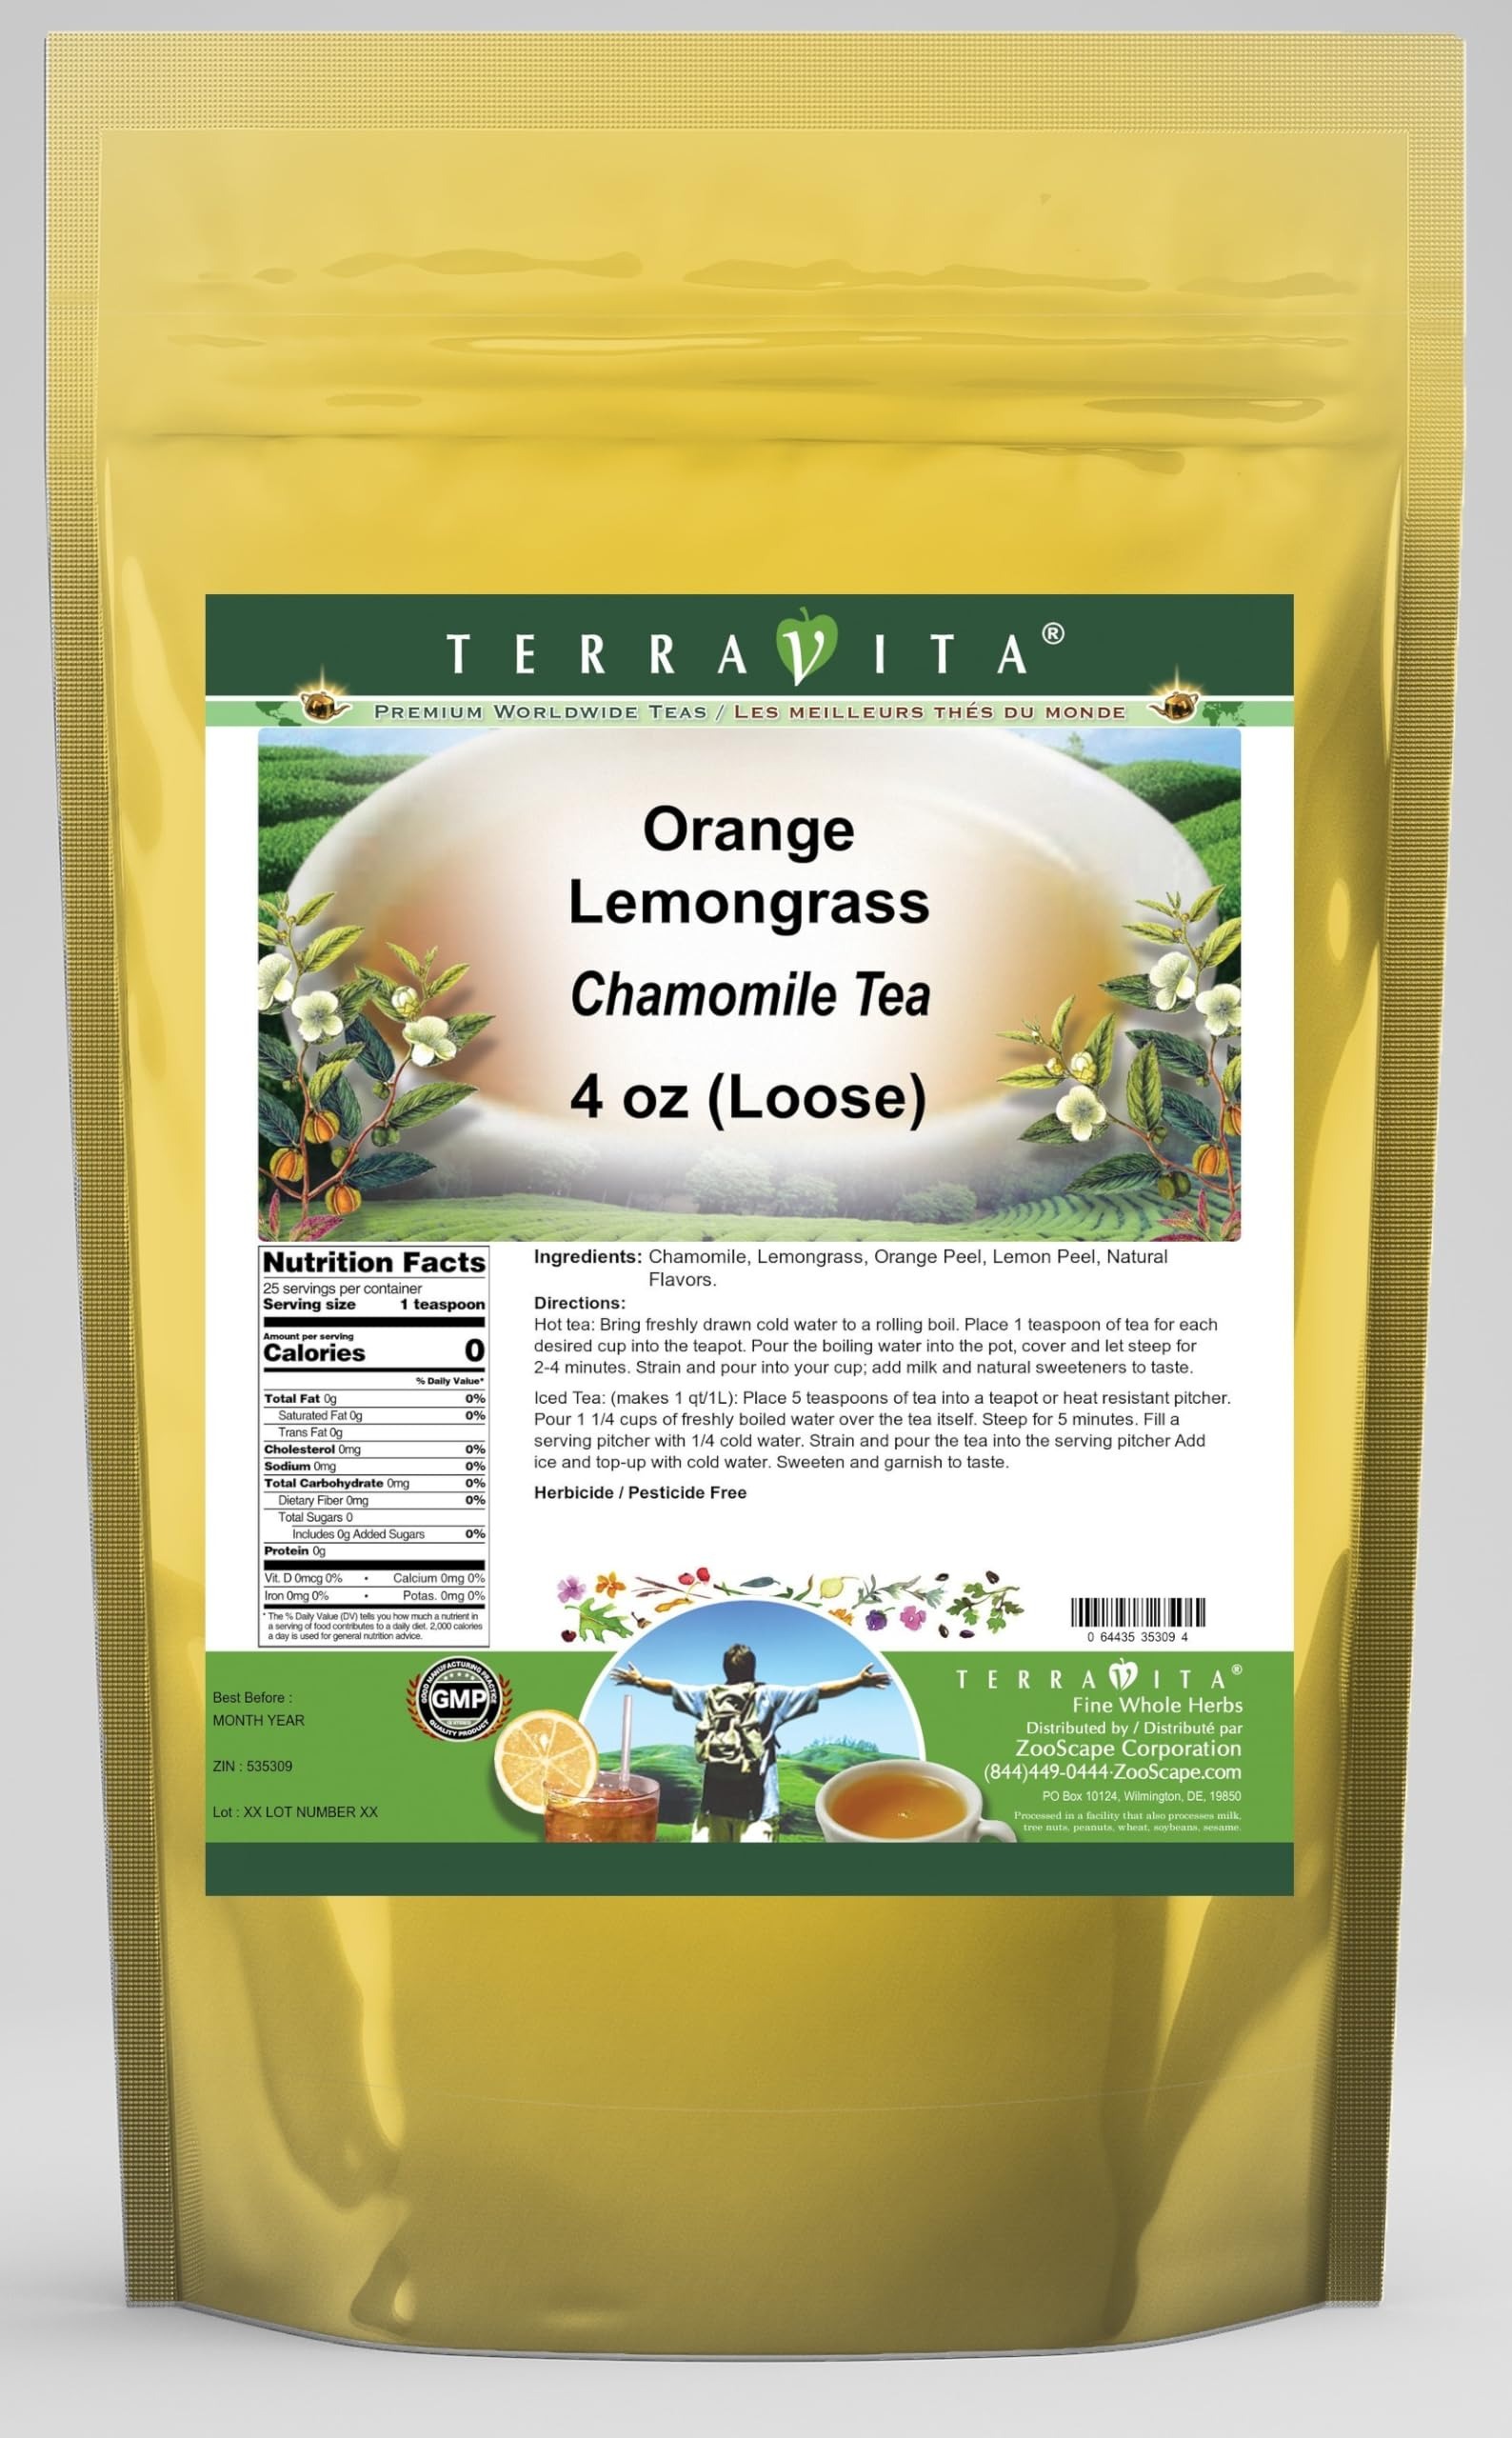
Item Name: Orange Lemongrass Chamomile Tea (Loose) (4 oz, ZIN: 535309) - 3 Pack
Bullet Point 1: Our Orange Lemongrass Chamomile Tea is a delicious flavored Chamomile tea with Lemongrass, Orange Peel and Lemon Peel that you will enjoy relaxing with anytime! The natural Orange Lemongrass taste is delicious! - Ingredients: Chamomile tea, Lemongrass, Orange Peel, Lemon Peel and Natural Orange Lemongrass Flavor.
Bullet Point 2: No fillers.
Bullet Point 3: Manufacturer: TerraVita
Bullet Point 4: Size: 4 oz
Bullet Point 5: Loose Leaf Chamomile Tea - Packed in a convenient upright pouch!
Product Description: Our Orange Lemongrass Chamomile Tea is a delicious flavored Chamomile tea with Lemongrass, Orange Peel and Lemon Peel that you will enjoy relaxing with anytime! The natural Orange Lemongrass taste is delicious! - Ingredients: Chamomile tea, Lemongrass, Orange Peel, Lemon Peel and Natural Orange Lemongrass Flavor. - Hot tea brewing method: Bring freshly drawn cold water to a rolling boil. Place 1 teaspoon of tea for each desired cup into the teapot. Pour the boiling water into the pot, cover and let steep for 2-4 minutes. Strain and pour into your cup; add milk and natural sweeteners to taste. - Iced tea brewing method: (to make 1 liter/quart): Place 5 teaspoons of tea into a teapot or heat resistant pitcher. Pour 1 1/4 cups of freshly boiled water over the tea itself. Steep for 5 minutes. Fill a serving pitcher with 1/4 cold water. Strain and pour the tea into the serving pitcher Add ice and top-up with cold water. Sweeten and garnish to taste. - TerraVita is an exclusive line of premium-quality, natural source products that use only the finest, purest and most potent ingredients found around the world. TerraVita is hallmarked by the highest possible standards of purity, potency, stability and freshness. All of our products are prepared with the highest elements of quality control, from raw materials through the entire manufacturing process, up to and including the moment that the bottles or bags are sealed for freshness and shipped out to you. Our highest possible standards are certified by independent laboratories and backed by our personal guarantee. - TerraVita exists to meet and ensure your family's health and wellness without the harmful effects of chemicals and health products. We strive to make all of our products affordable and reliable and are constantly searc
Value: 12.0
Unit: Ounce

Price: 50.58